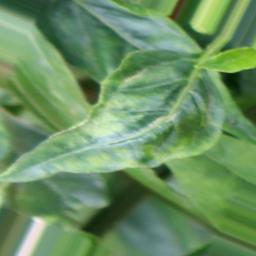
Label: nutritional